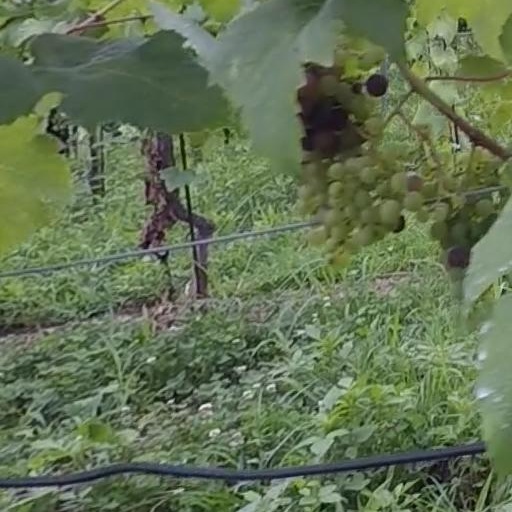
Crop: grape